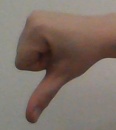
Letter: waw